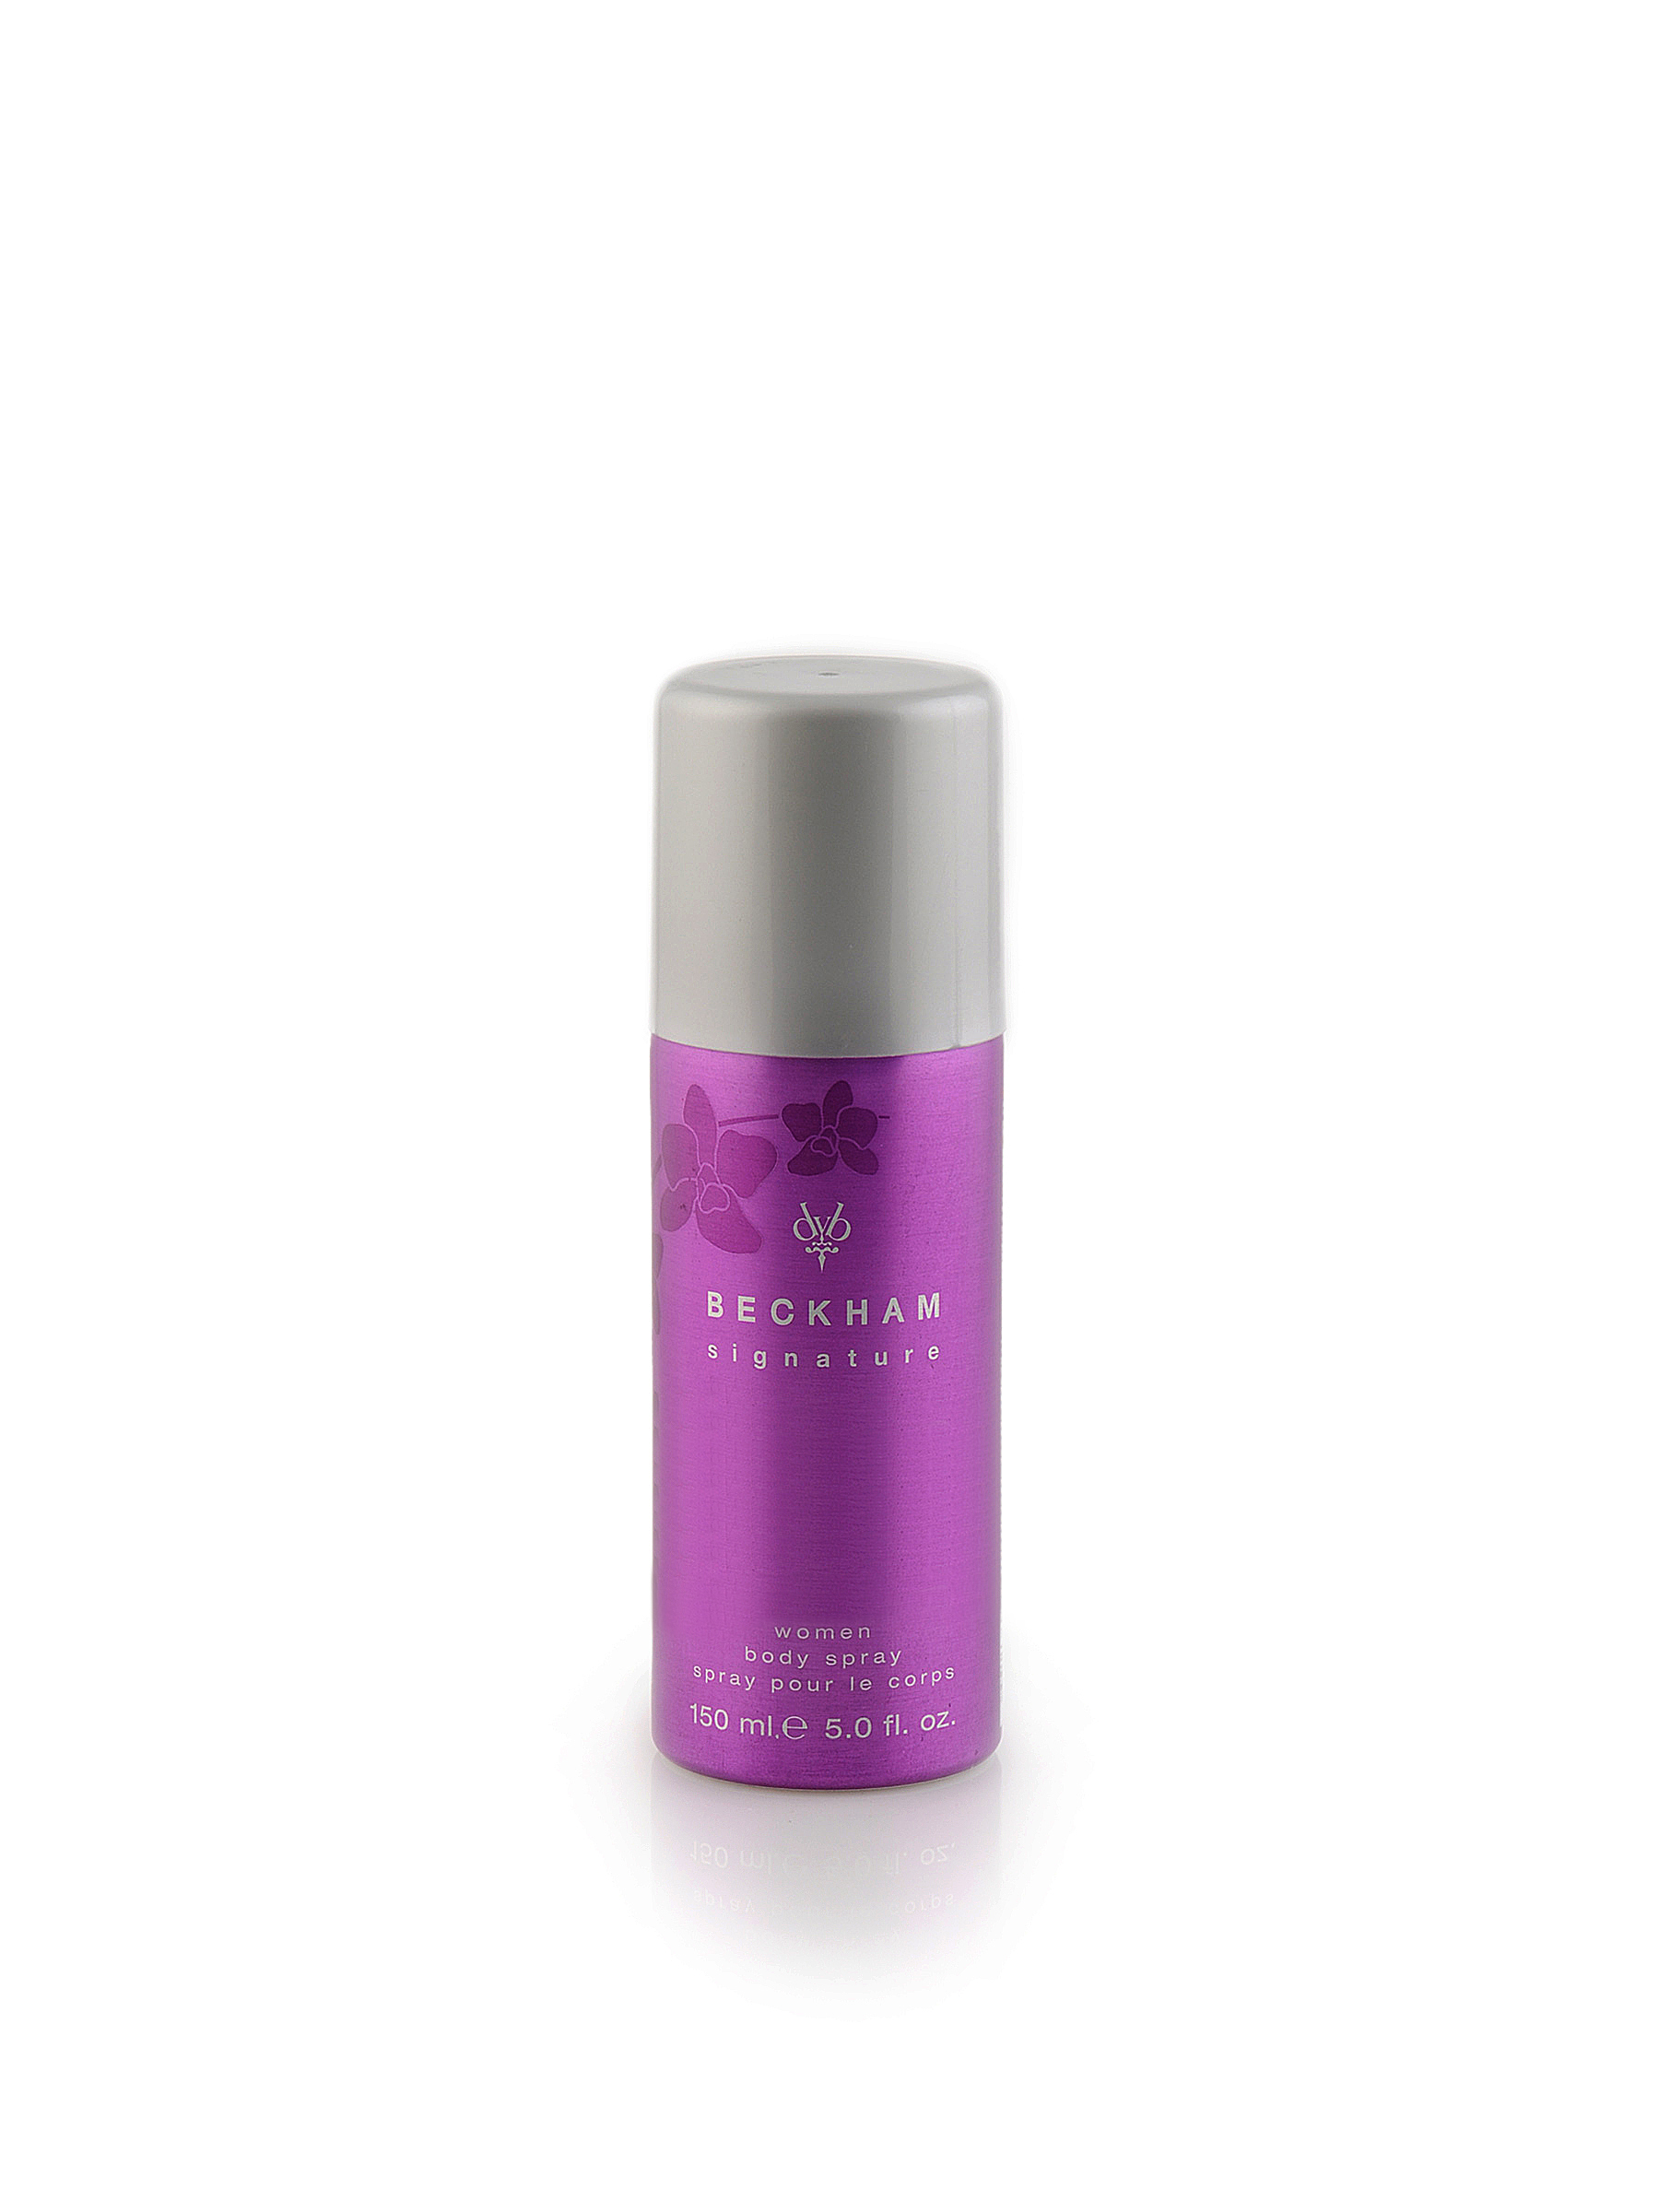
David Beckham Signature Women Deos
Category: Personal Care / Fragrance / Deodorant
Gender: Women
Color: White
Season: Spring 2017
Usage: Casual